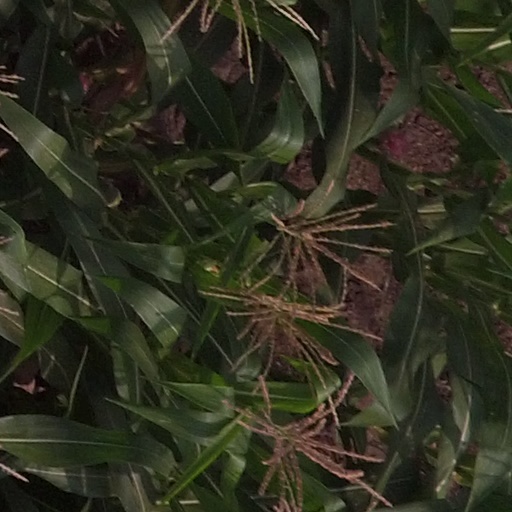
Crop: maize; corn